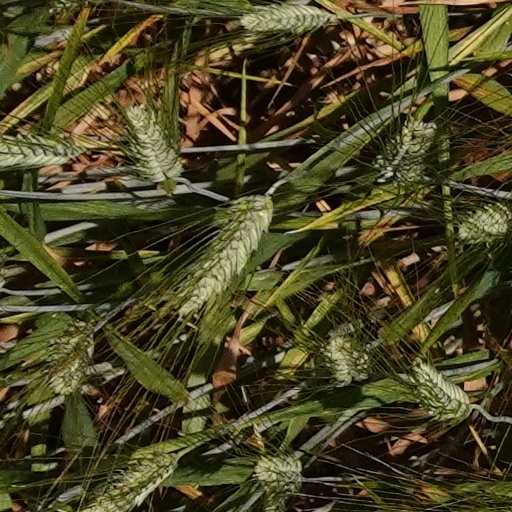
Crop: wheat